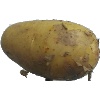
Label: Potato White 1